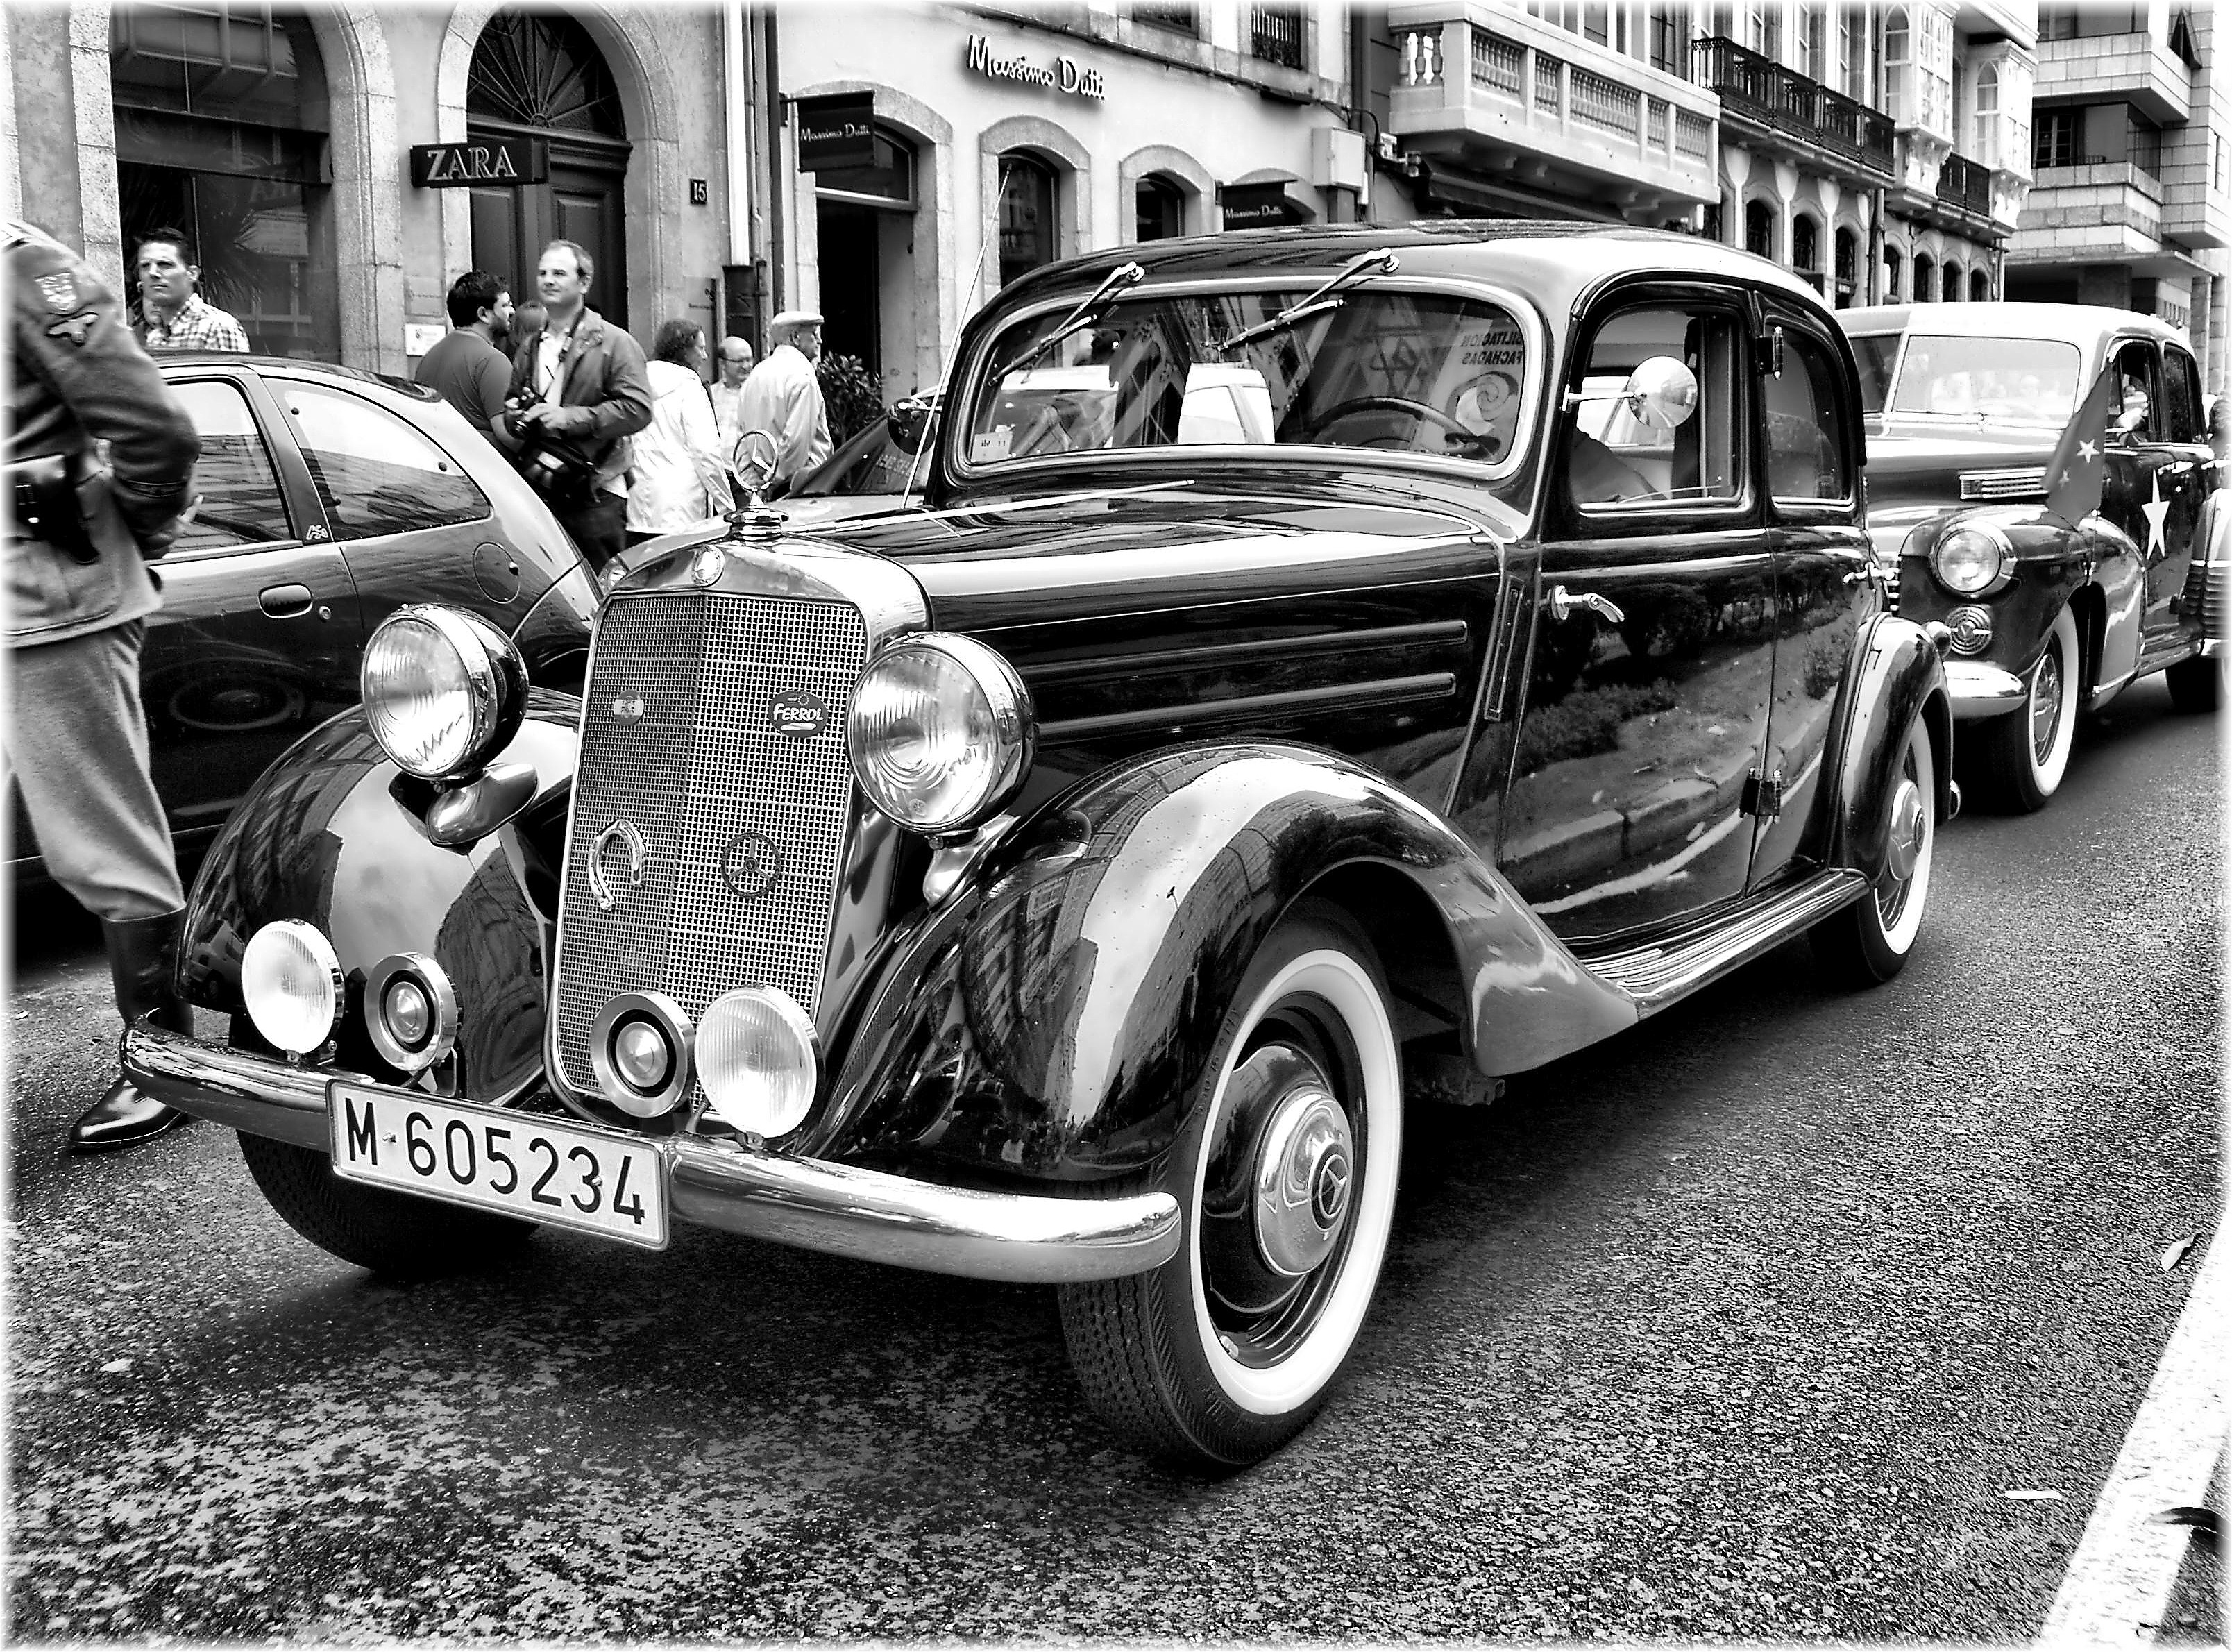
car, europe, vehicle, classic car, motor vehicle, vintage car, bw, spain, sedan, europa, galicia, blancoynegro, mygearandme, mercedes, classic, bn, espana, monocromo, galiza, vehiculos, maquinas, coches, lacoruna, recreacionhistorica, acoru a, coru a, antique car, land vehicle, touring car, automobile make, compact car, automotive design, luxury vehicle, mid size car